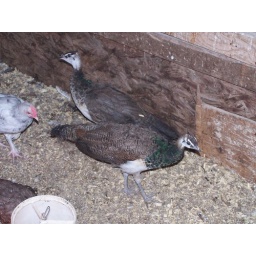
girl above, boy below